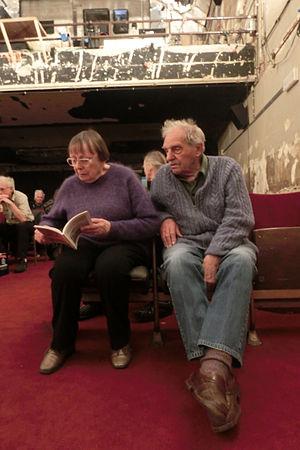
Jean Harlez est un artiste belge né à Erquelinnes le 31 décembre 1924.